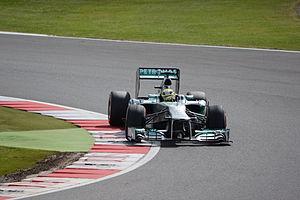
Le Grand Prix automobile de Grande-Bretagne 2013, disputé le 30 juin 2013 sur le circuit de Silverstone, est la 886ᵉ épreuve du championnat du monde de Formule 1 courue depuis 1950, à l'endroit où se disputa aussi la première d'entre elles. Il s'agit de la soixante-quatrième édition du Grand Prix de Grande-Bretagne comptant pour le championnat du monde de Formule 1, la quarante-septième disputée sur le circuit de Silverstone, et de la huitième manche du championnat 2013.